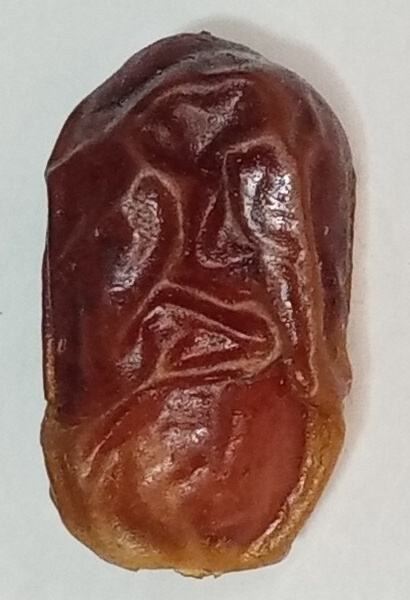
Variety: aseel
Size: large
Grade: grade-1